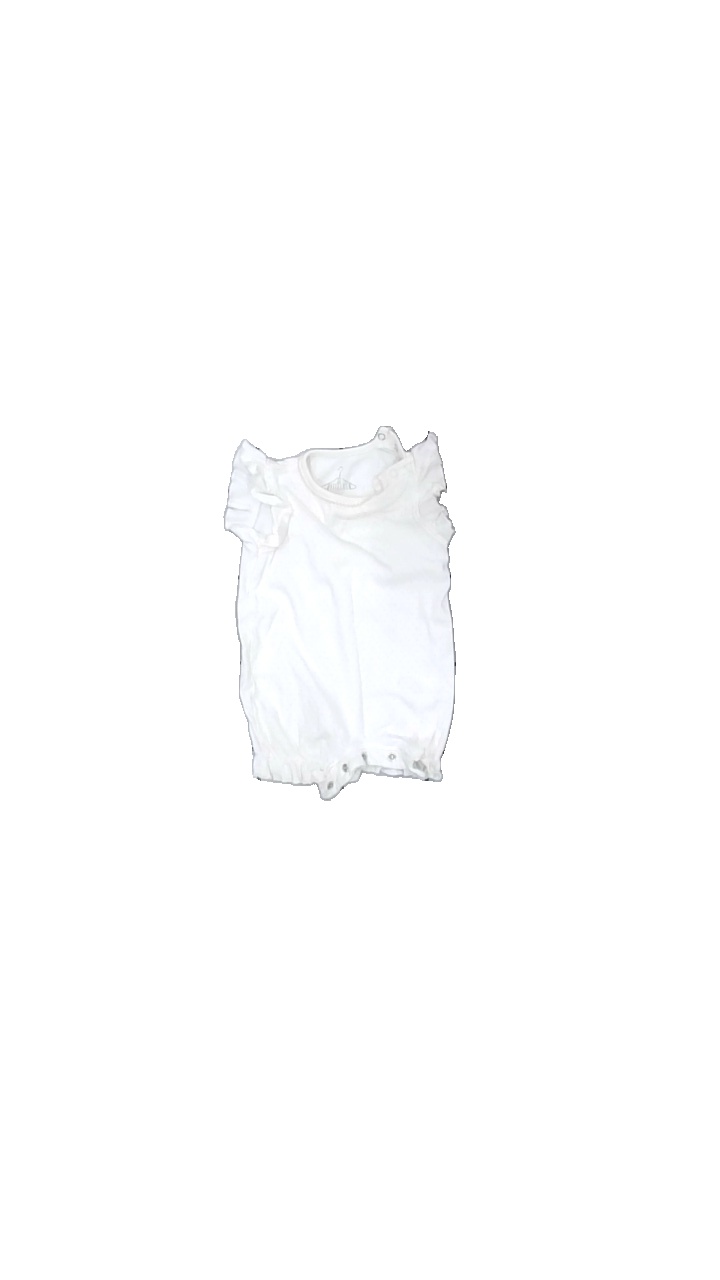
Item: Top (Children)
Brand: Pytteliten
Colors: White, Pink
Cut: Regular
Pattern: Dots
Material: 100% cott
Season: All
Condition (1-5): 3
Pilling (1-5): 4
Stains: Minor
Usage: Export
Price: <50